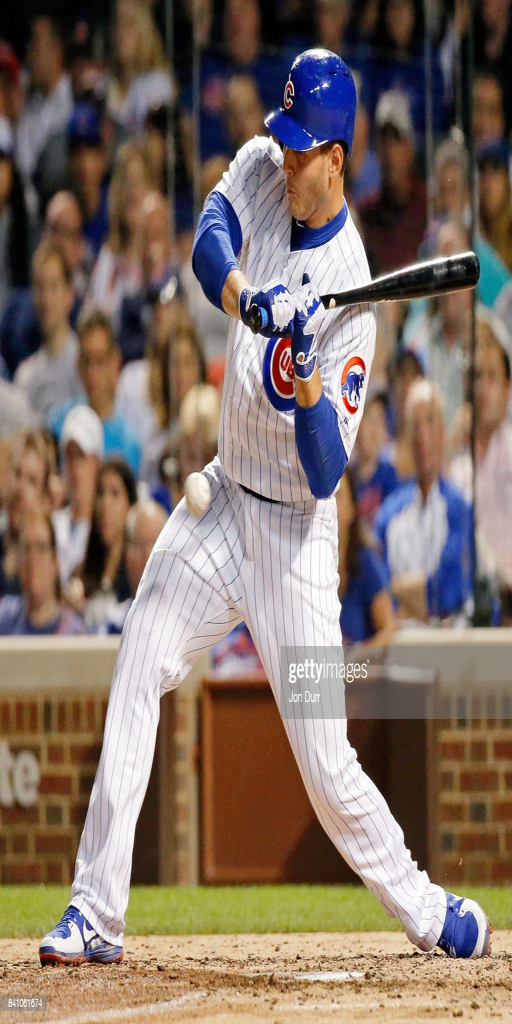
baseball player # is hit by a pitch during the fifth inning against sports team .